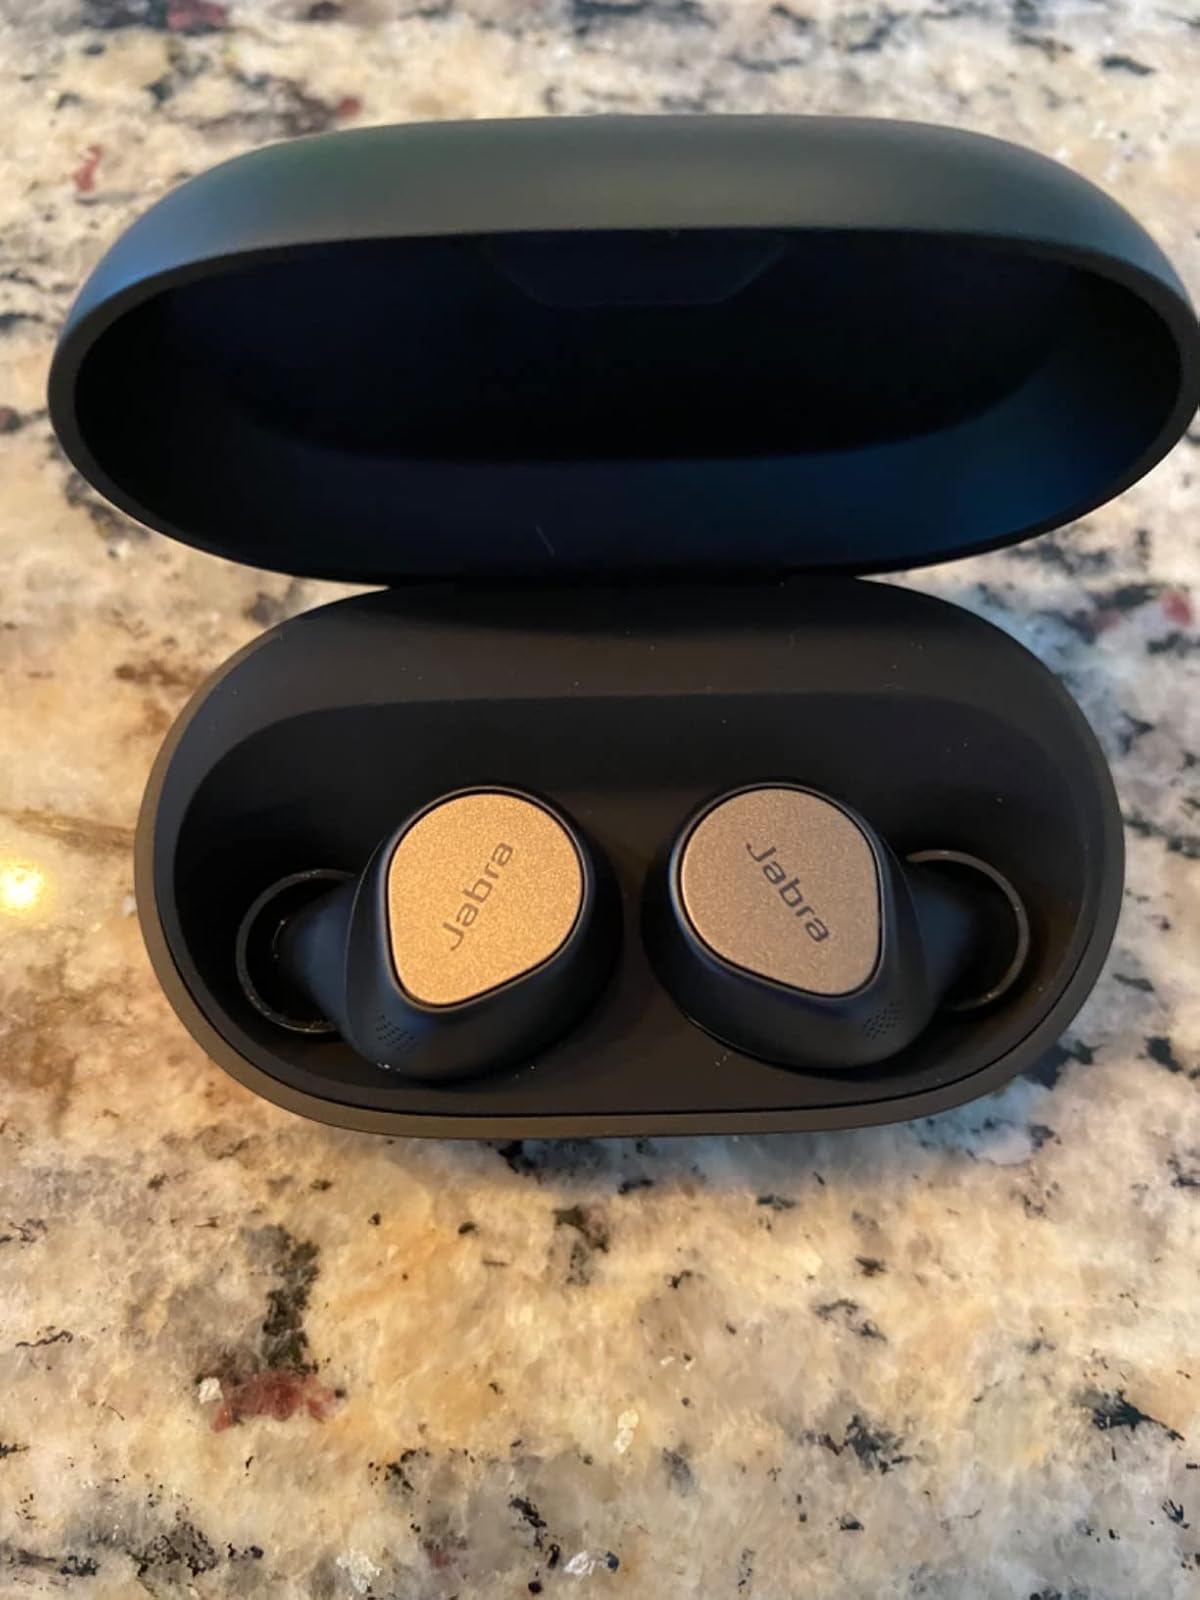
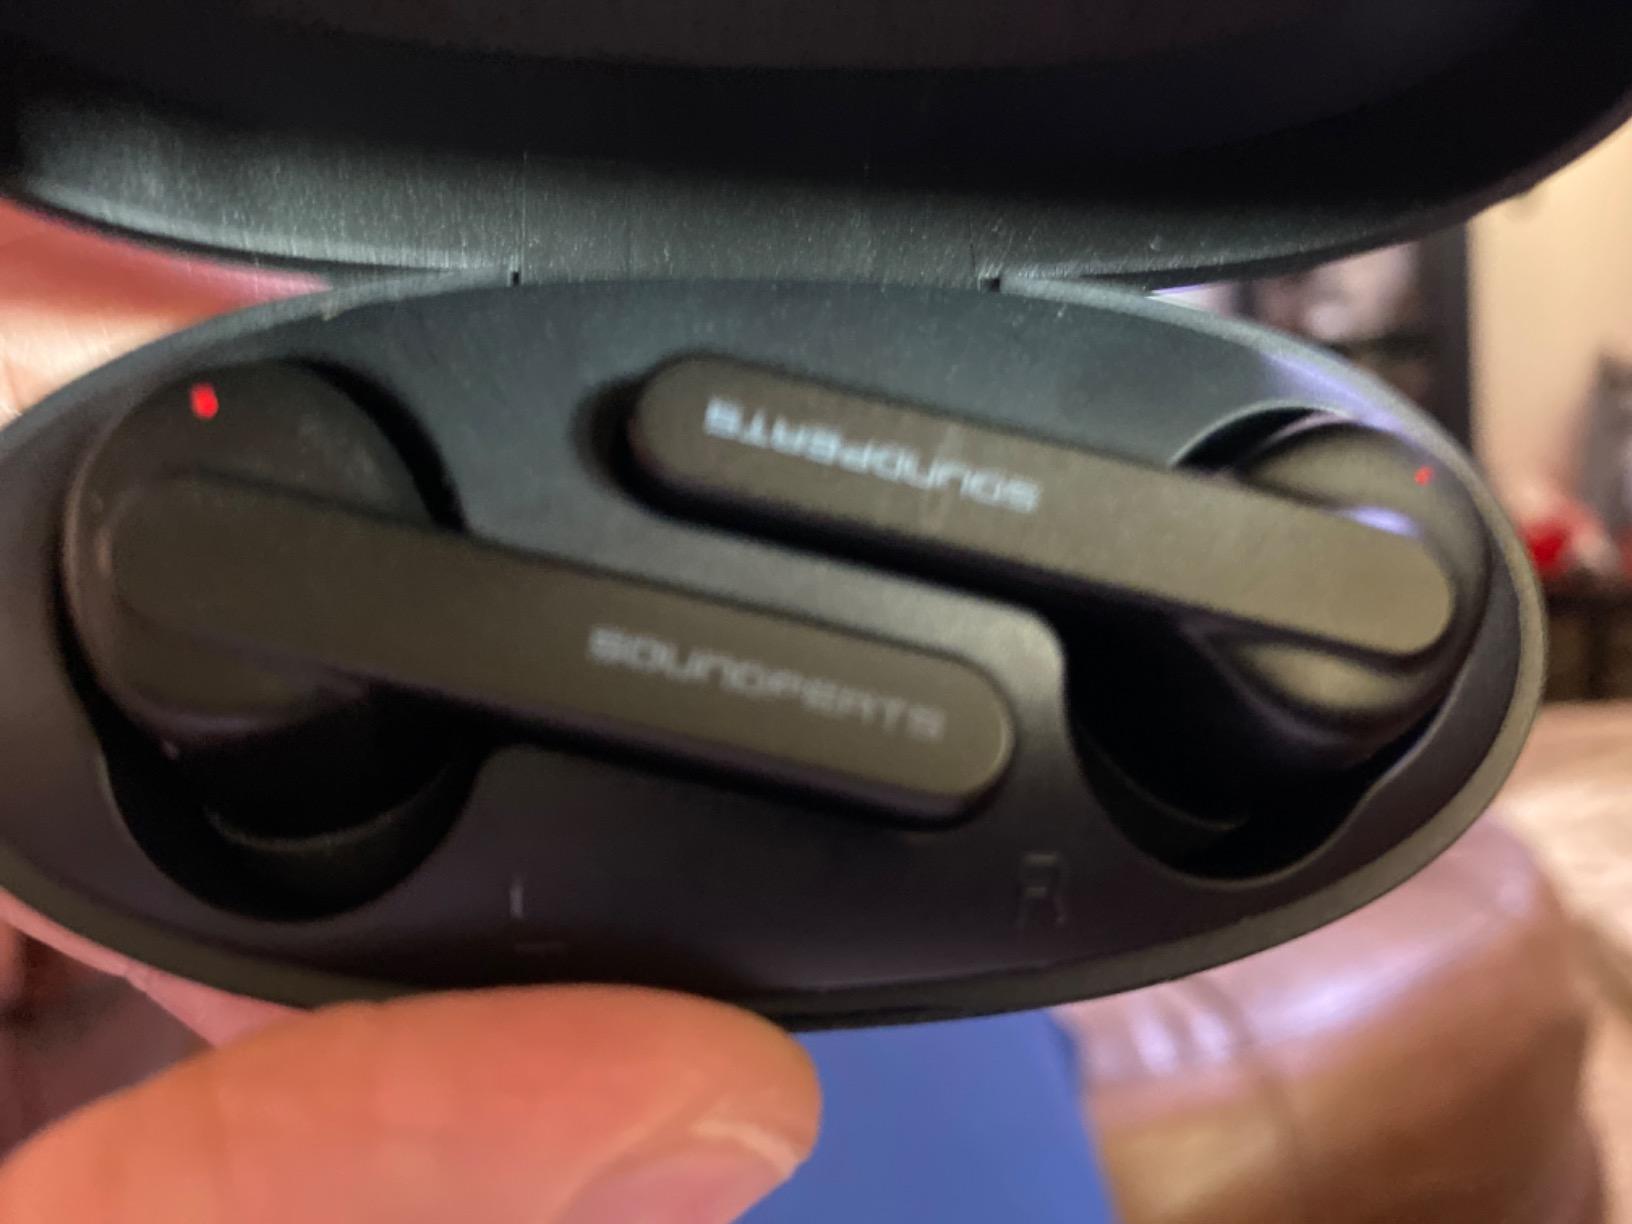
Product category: earbuds
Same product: no